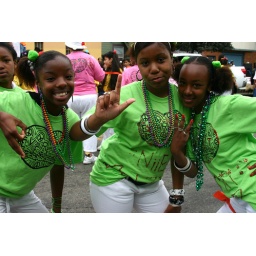
girls in green